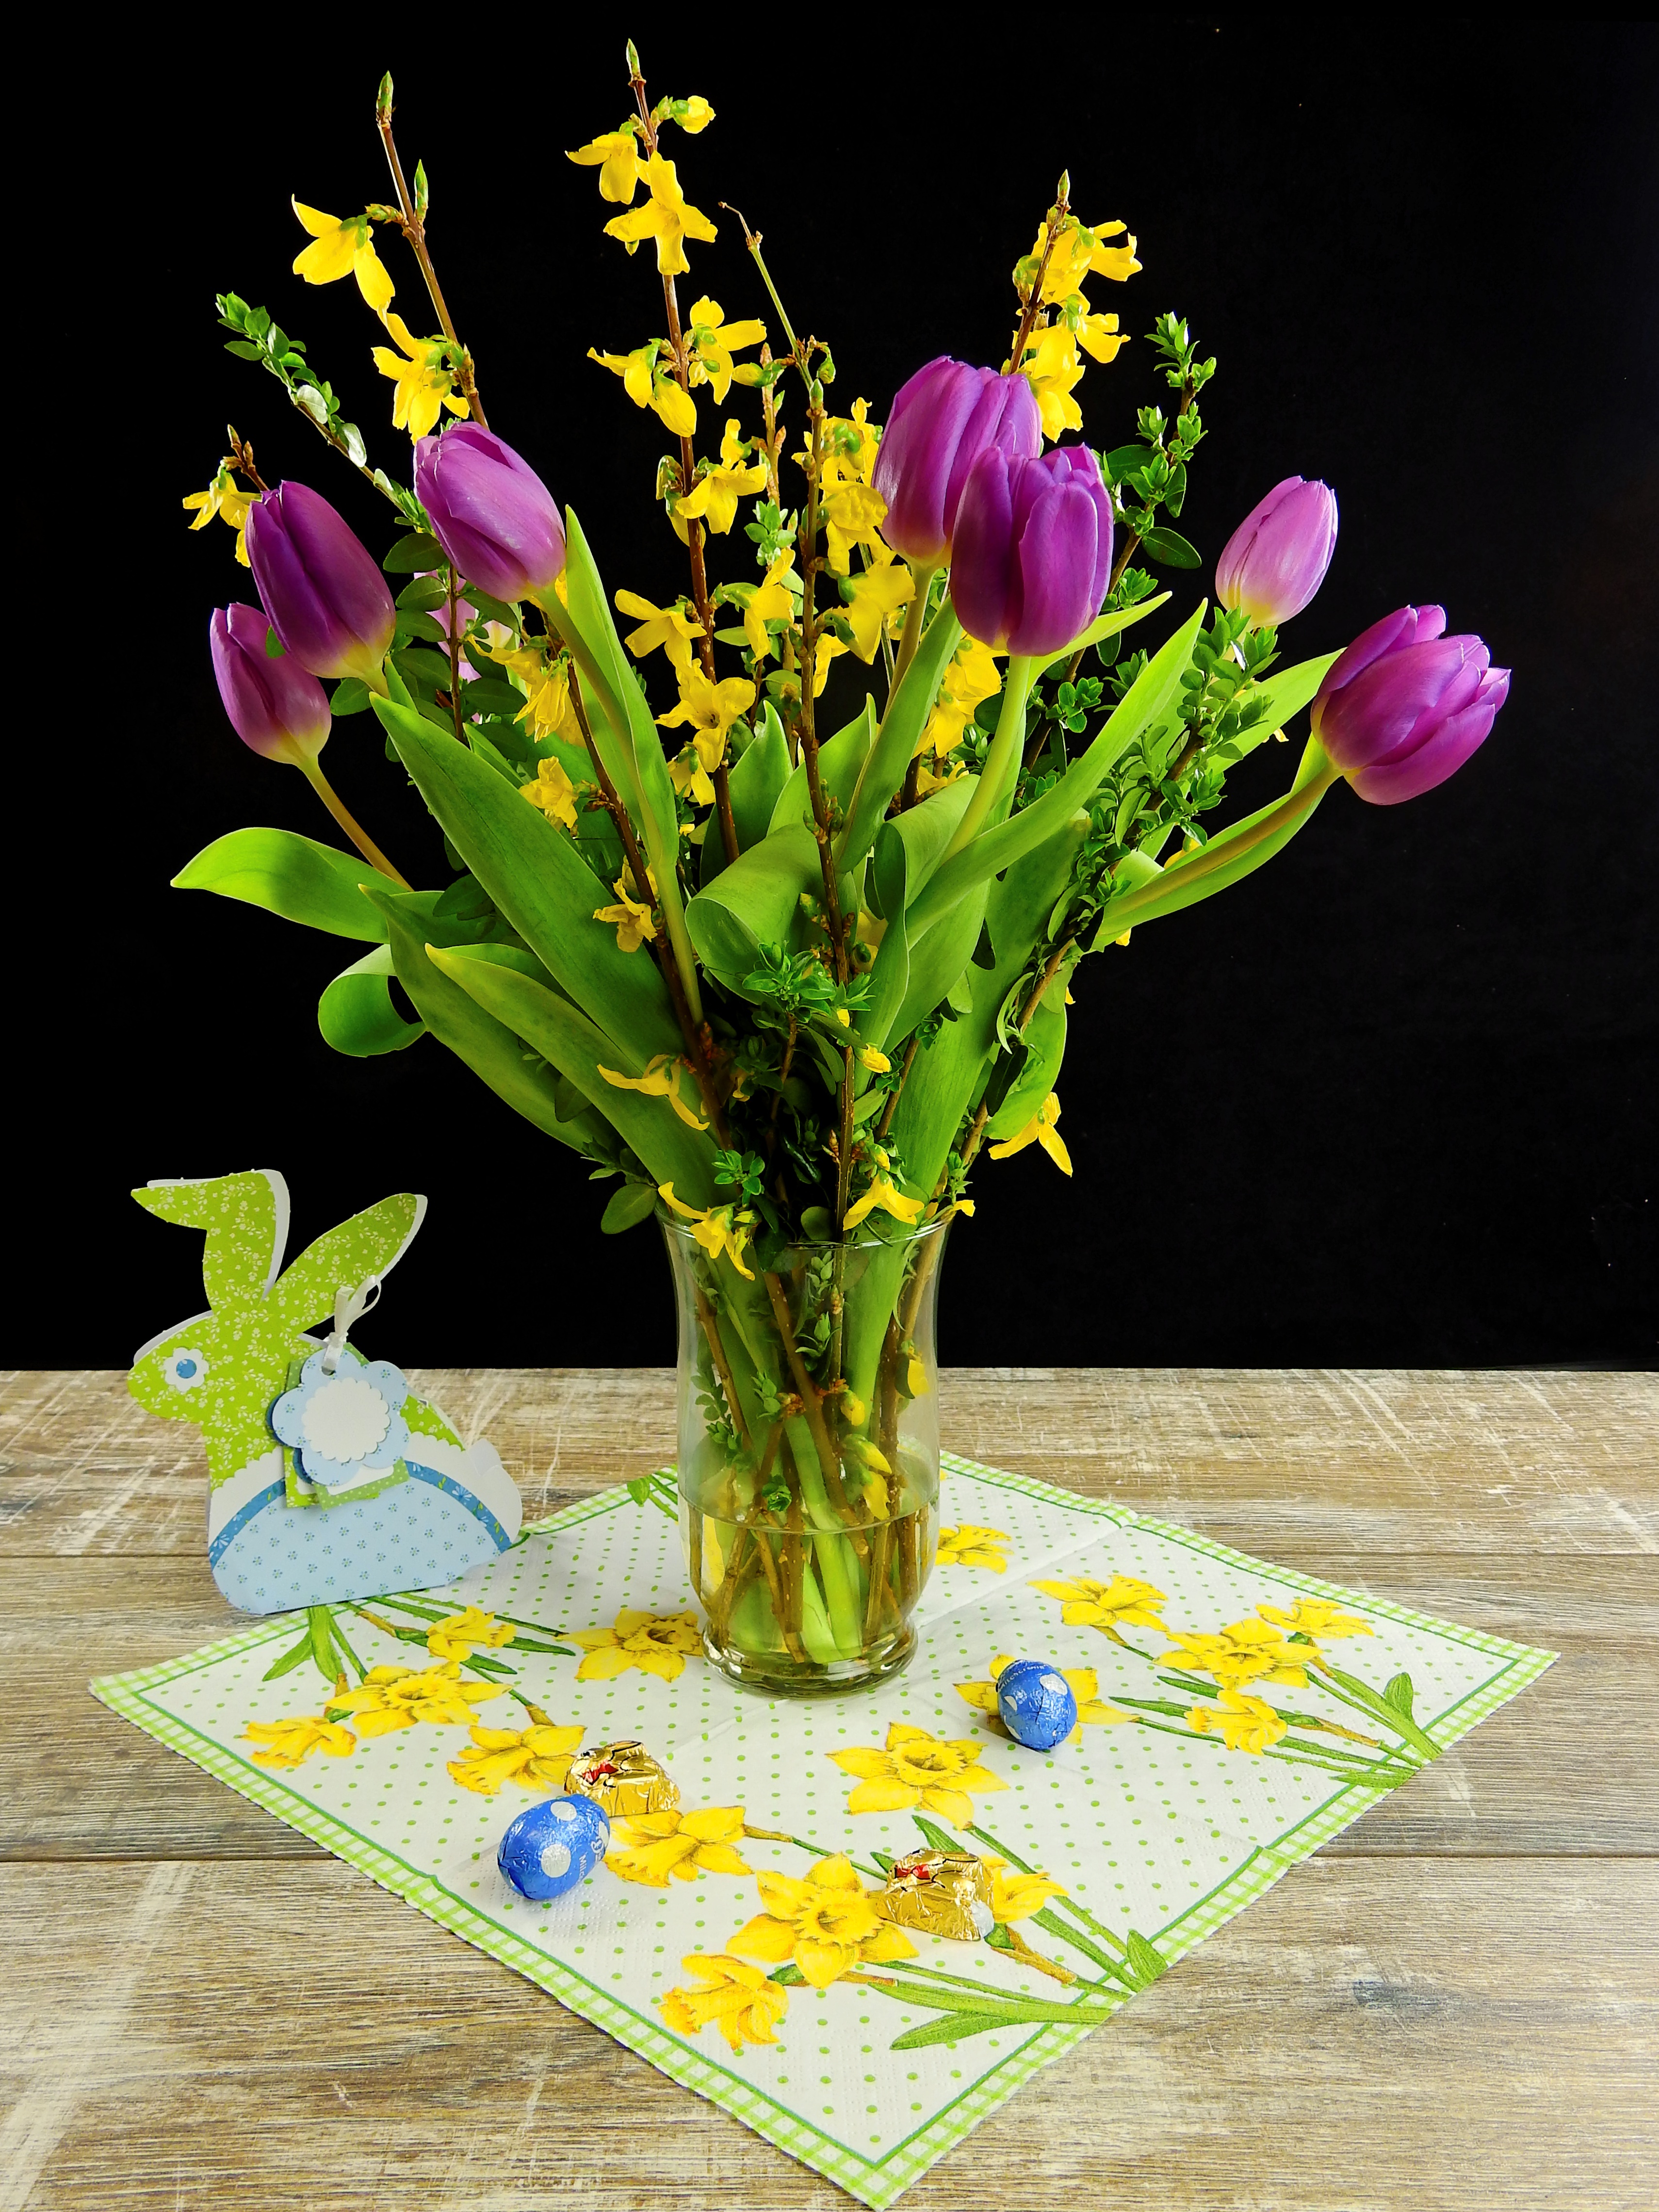
table, blossom, plant, flower, bloom, bouquet, spring, yellow, chocolate, flora, celebrate, flowers, art, easter, tulips, floristry, spring flowers, easter bunny, easter eggs, flowering plant, flower bouquet, cut flowers, ikebana, floral design, centrepiece, chocolate eggs, land plant, flower arranging